Sherry White

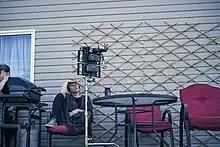

Sherry White is a Canadian screenwriter, television producer, director, and actress. She is best known for co-creating and executive producing the CBC Television comedy-drama series "Pretty Hard Cases", and for writing the 2016 film "Maudie".